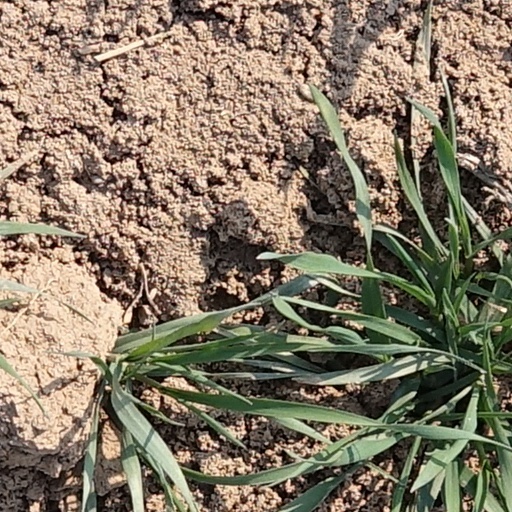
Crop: wheat